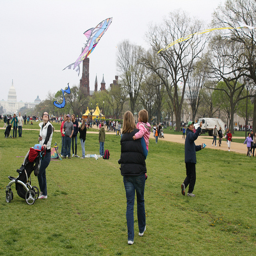
Multiple people in a park with trees in the background.
A crowded park has some kites in the air.
A group of people standing in a field
A woman and a baby walk on a grass field where kites are in the sky
A large group of people enjoying a day in a park.